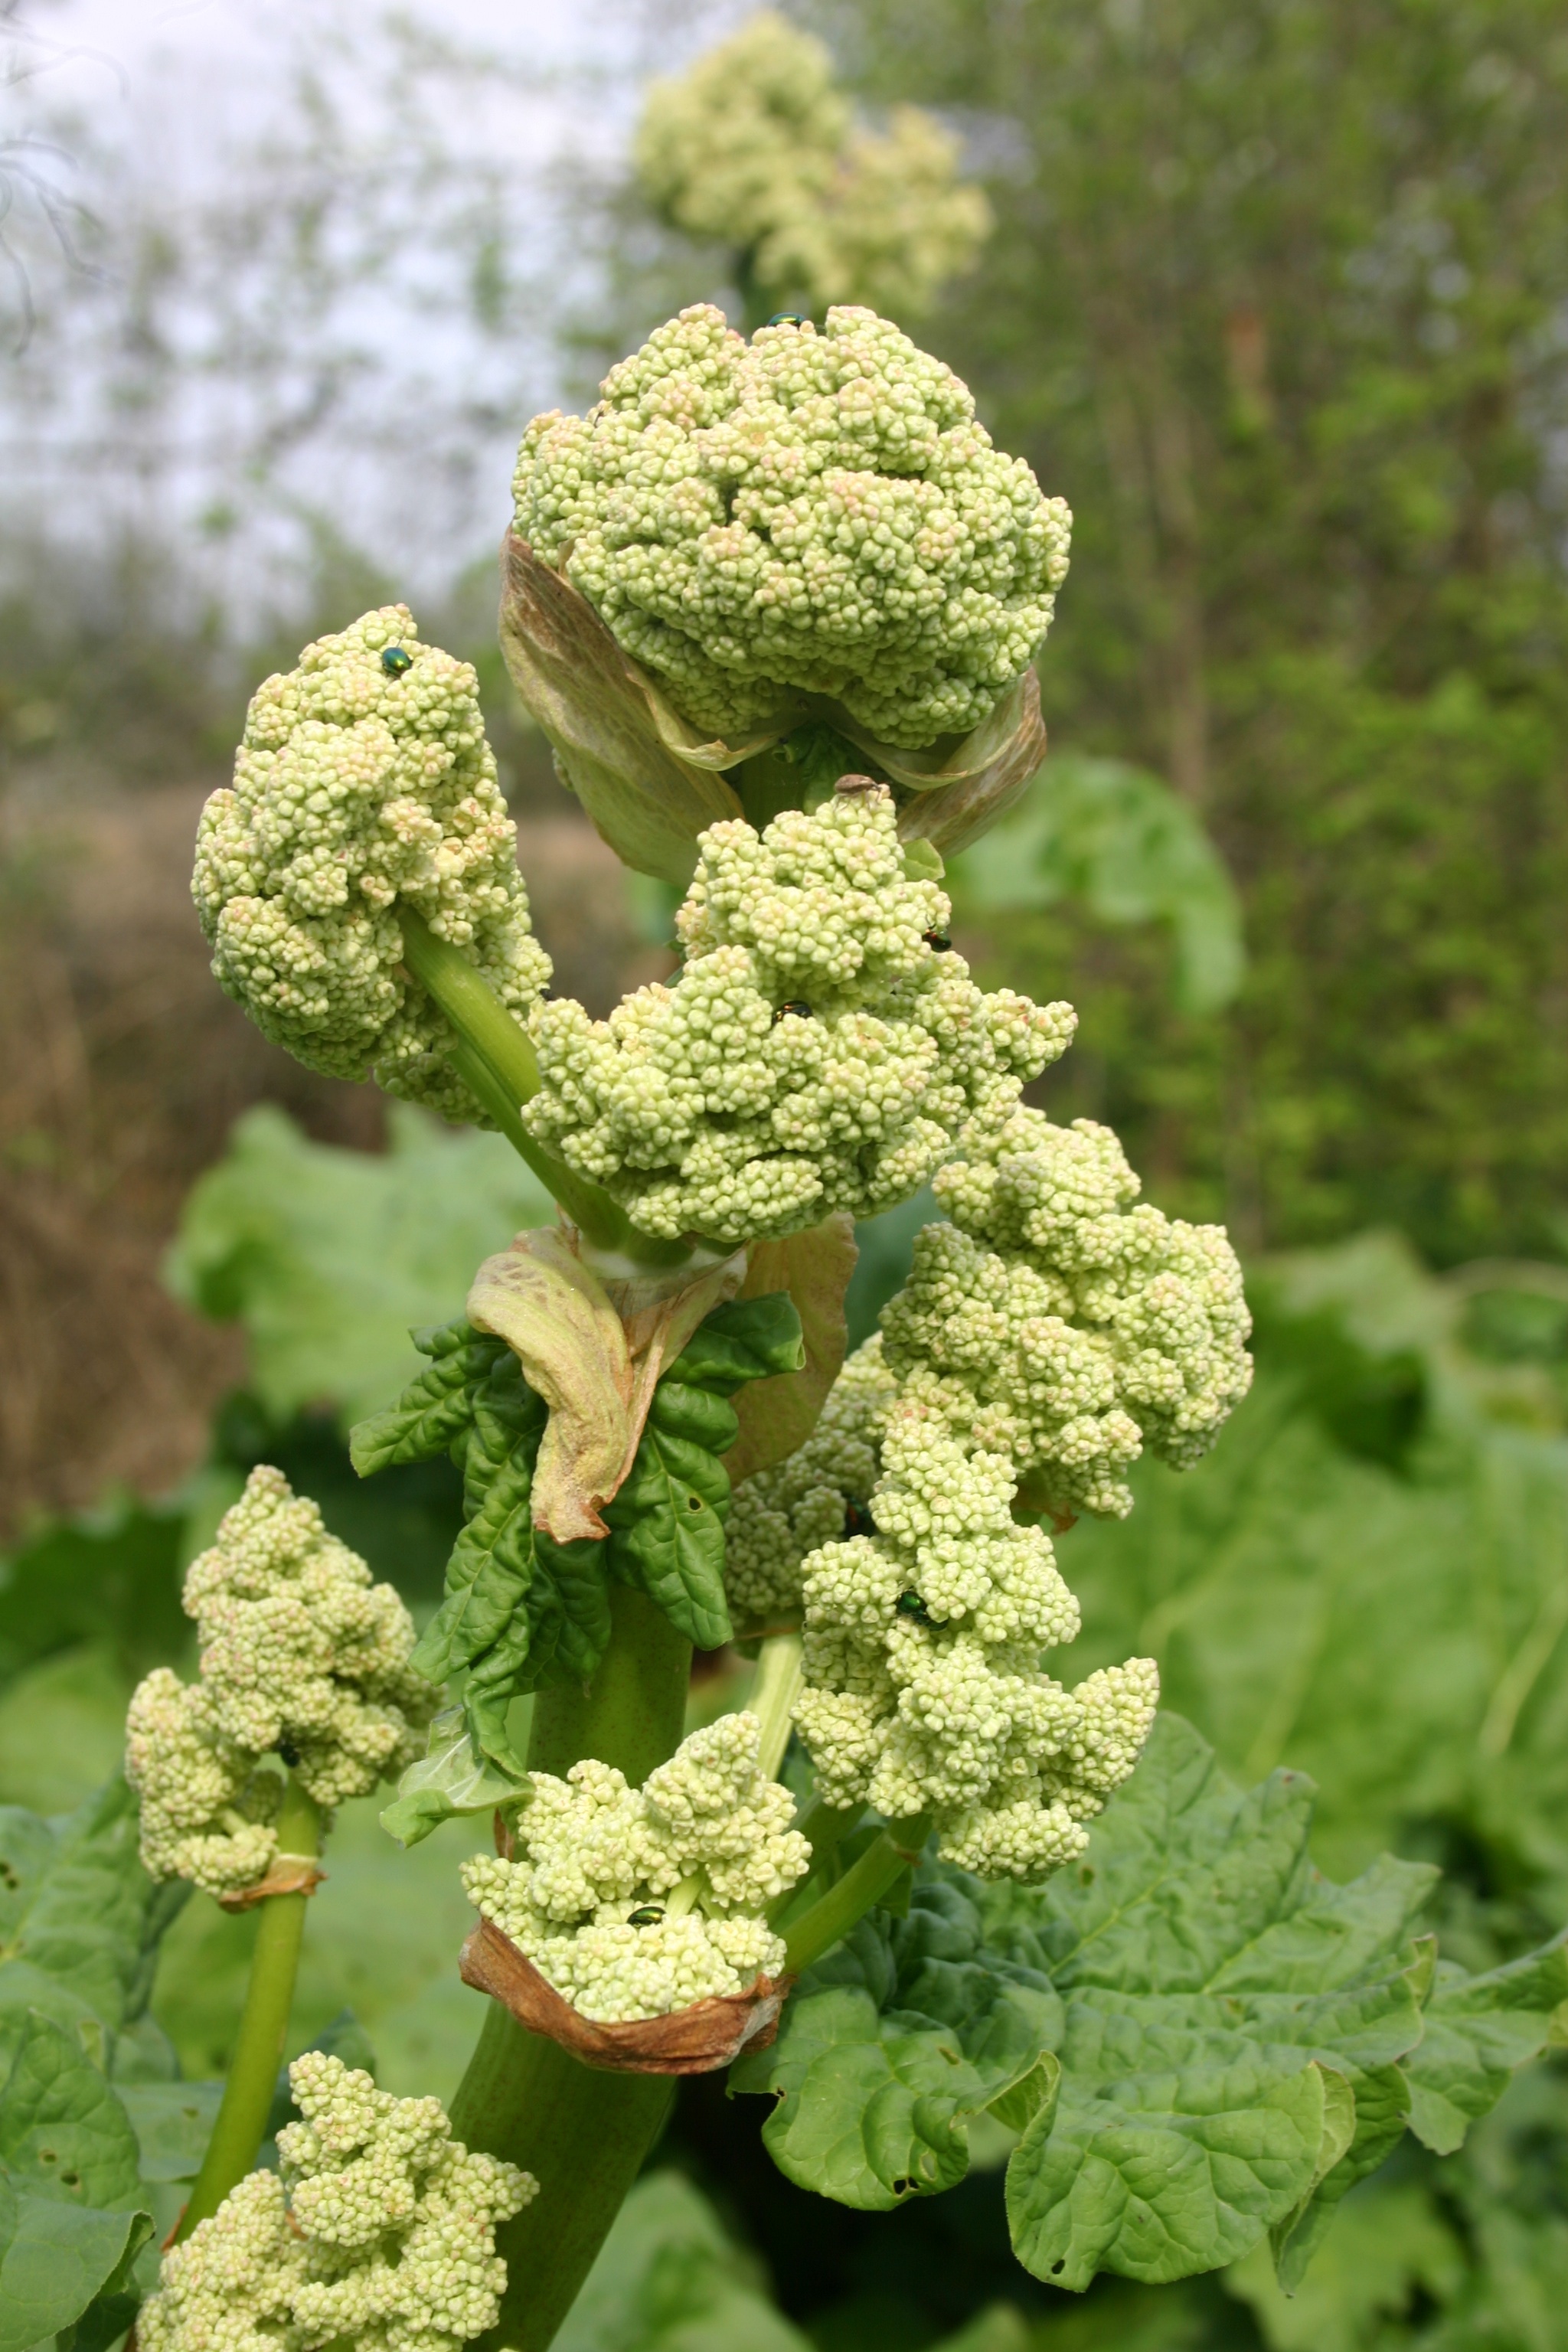
tree, plant, flower, food, green, herb, produce, vegetable, botany, flora, rhubarb, shrub, flowering plant, angelica, annual plant, land plant, leaf vegetable, parsley family